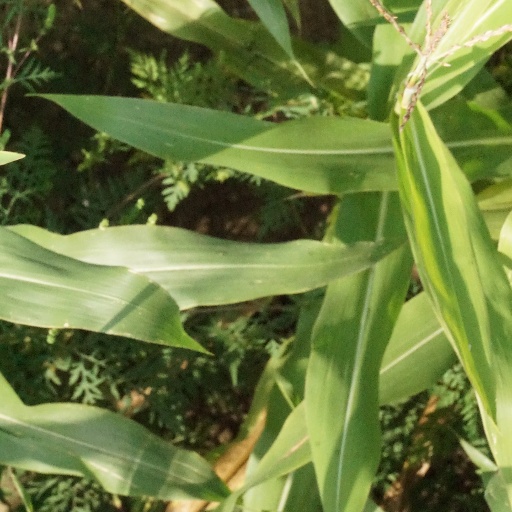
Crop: maize; corn